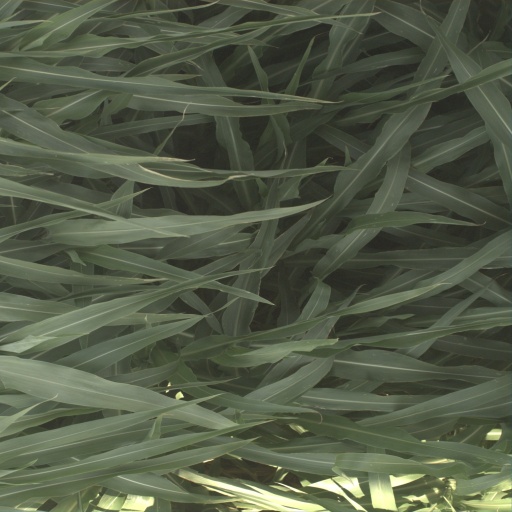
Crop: sorghum